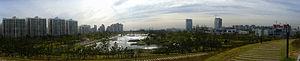
Songdo ou la Ville internationale de Songdo est un nouveau quartier de 610 ha de la ville d'Incheon, en Corée du Sud, bâti sur un terrain gagné sur la mer Jaune près du pont menant à l'aéroport international. C'est le plus grand projet de développement réalisé avec des fonds privés. Avec Yeongjong et Cheongna, il fait partie de la zone franche d'Incheon. À terme, le quartier doit offrir 300 000 emplois et accueillir 65 000 habitants. En 2010, 34 000 personnes y habitaient déjà.